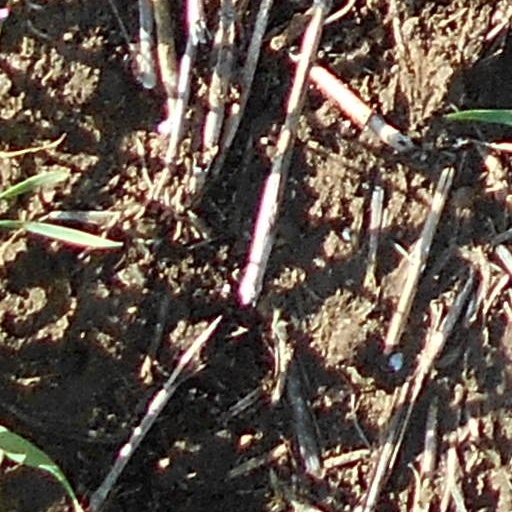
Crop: wheat